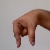
The image shows a hand gesture representing the letter 'Q' in Indian Sign Language.